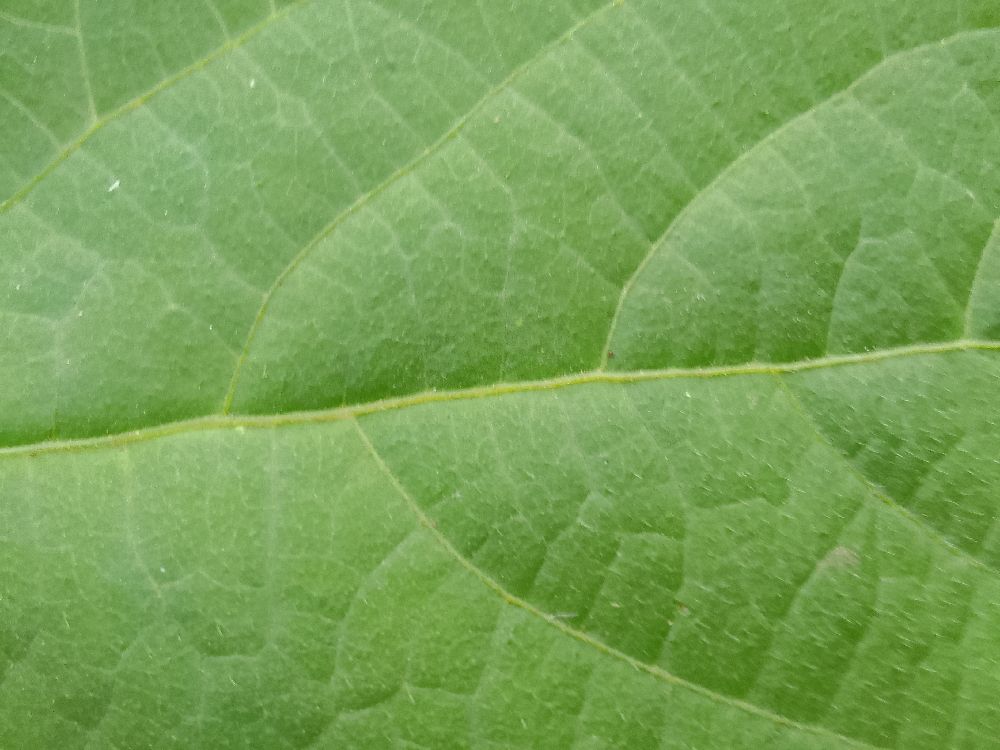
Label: healthy